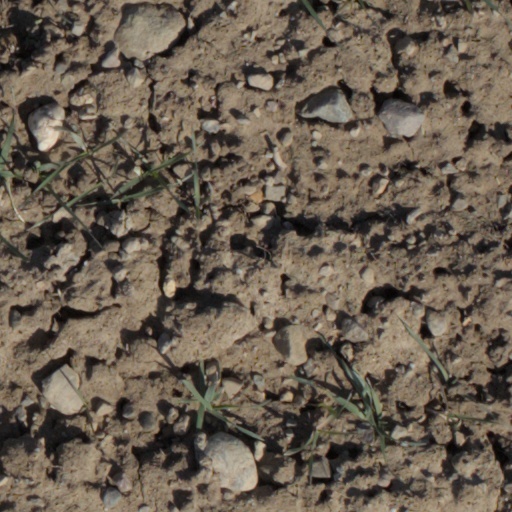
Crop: wheat